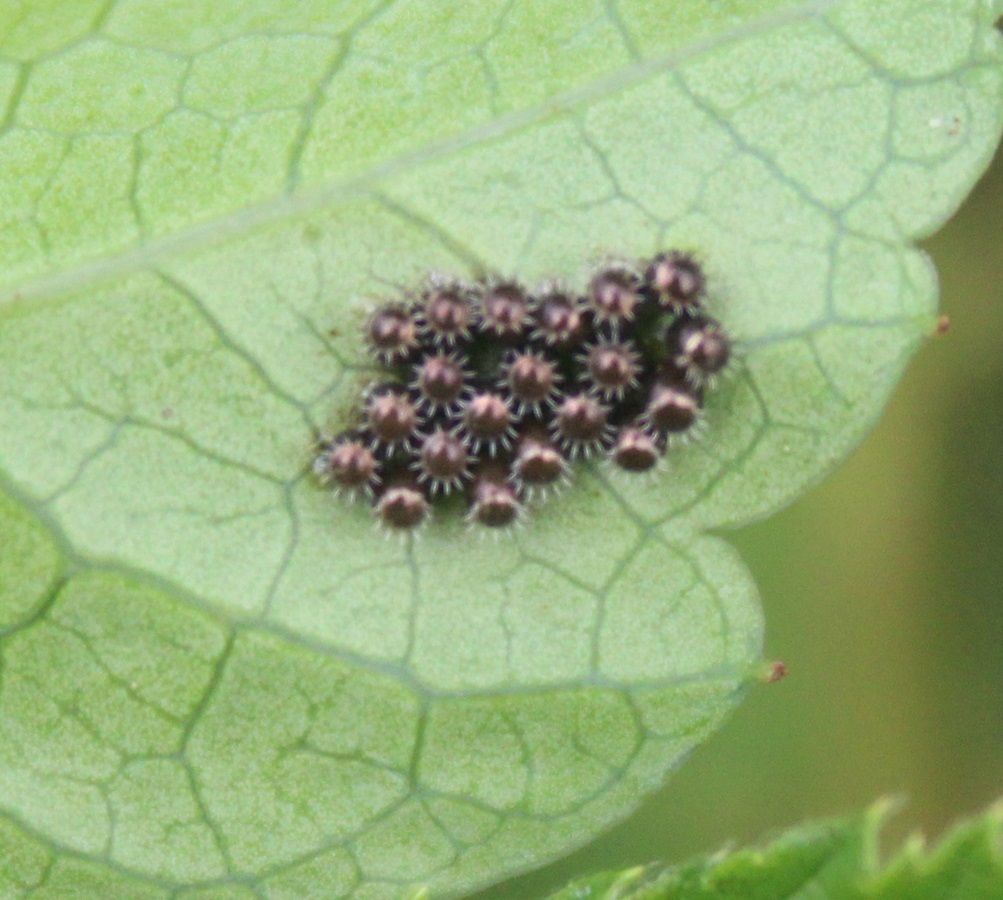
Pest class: stink_bug